Our Lady of Aparecida

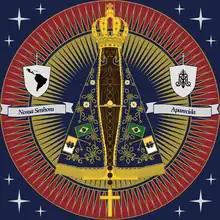
Our Lady Aparecida from Brazil

The image became the source of religious conflicts between Catholics and Protestants, primarily driven by non-mainline churches identified with charismatic, evangelical, or fundamentalist theology, including all branches of Pentecostalism, due to the nature of Catholic Marian devotion associated with the religious image.